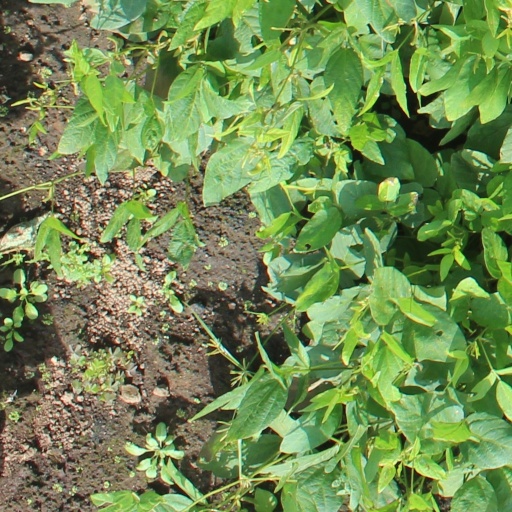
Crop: soybean